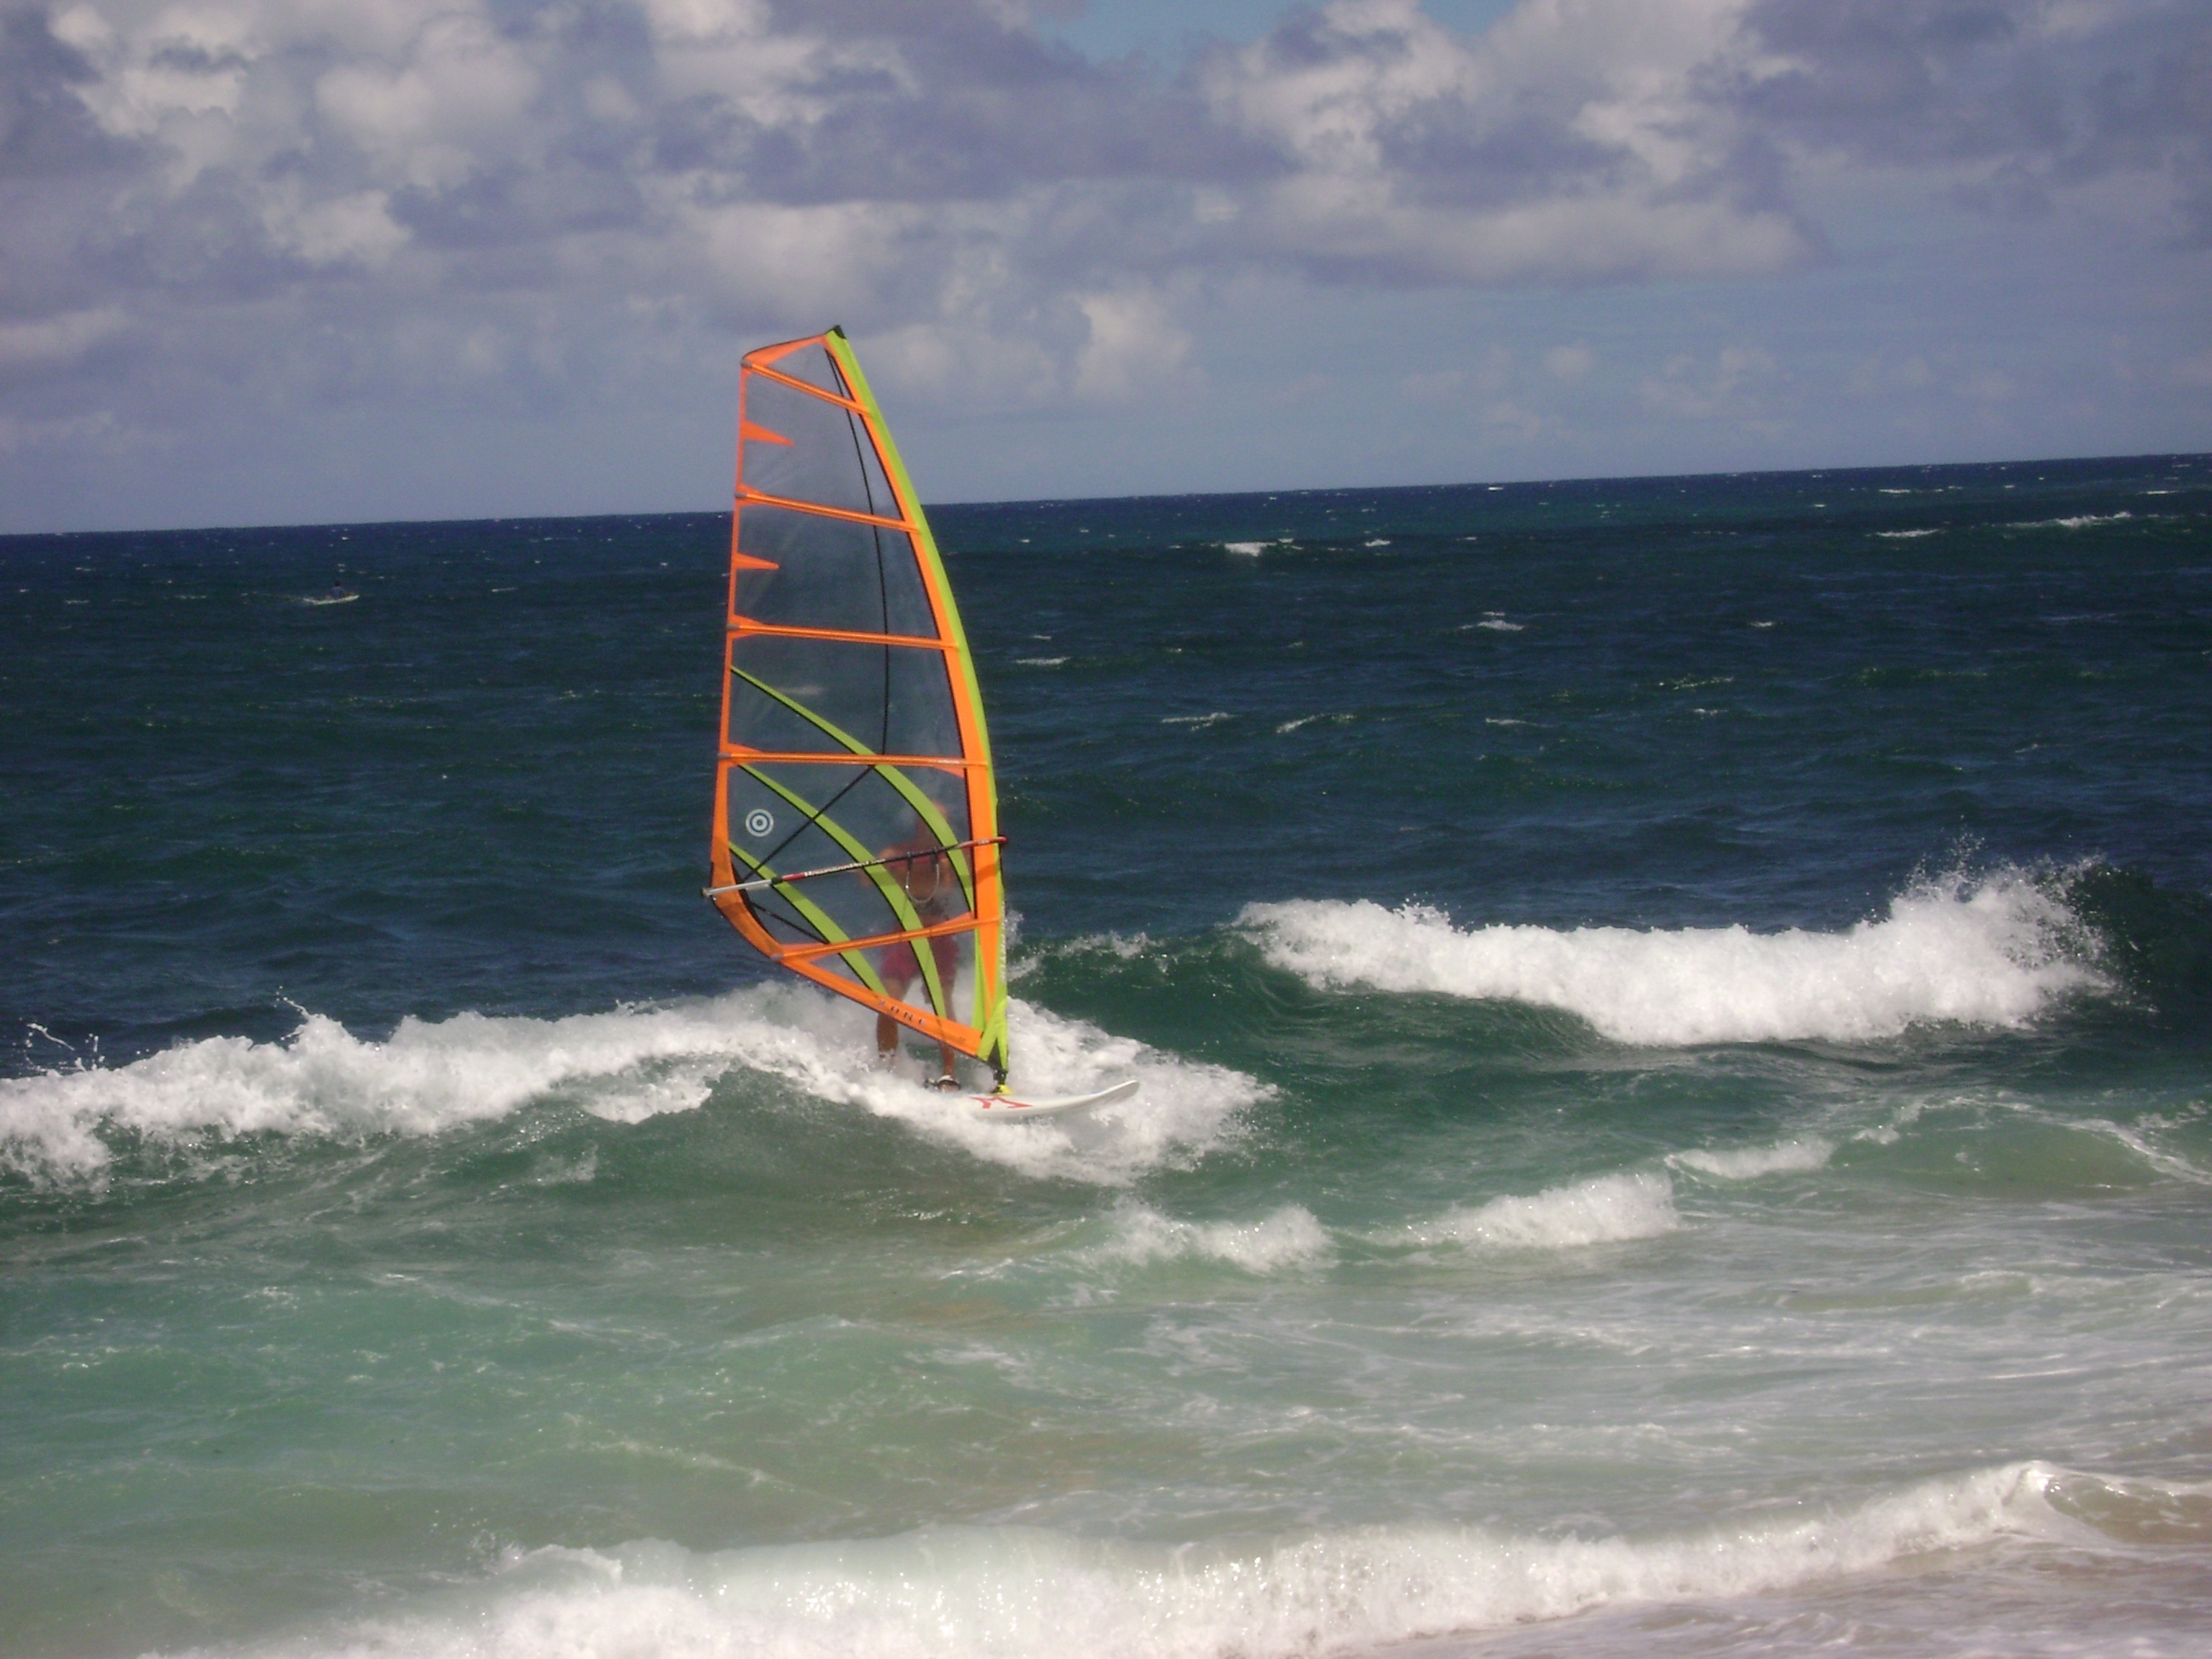
sea, ocean, wave, wind, recreation, surfing, vehicle, sailing, surfboard, sailboat, sports, windsurfing, sail, sailing ship, water sport, outdoor recreation, wind wave, boardsport, surfing equipment and supplies, surface water sports